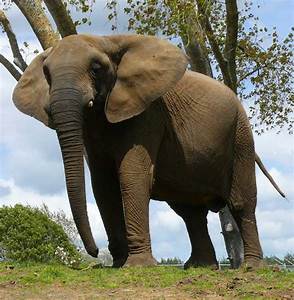
Label: elephant